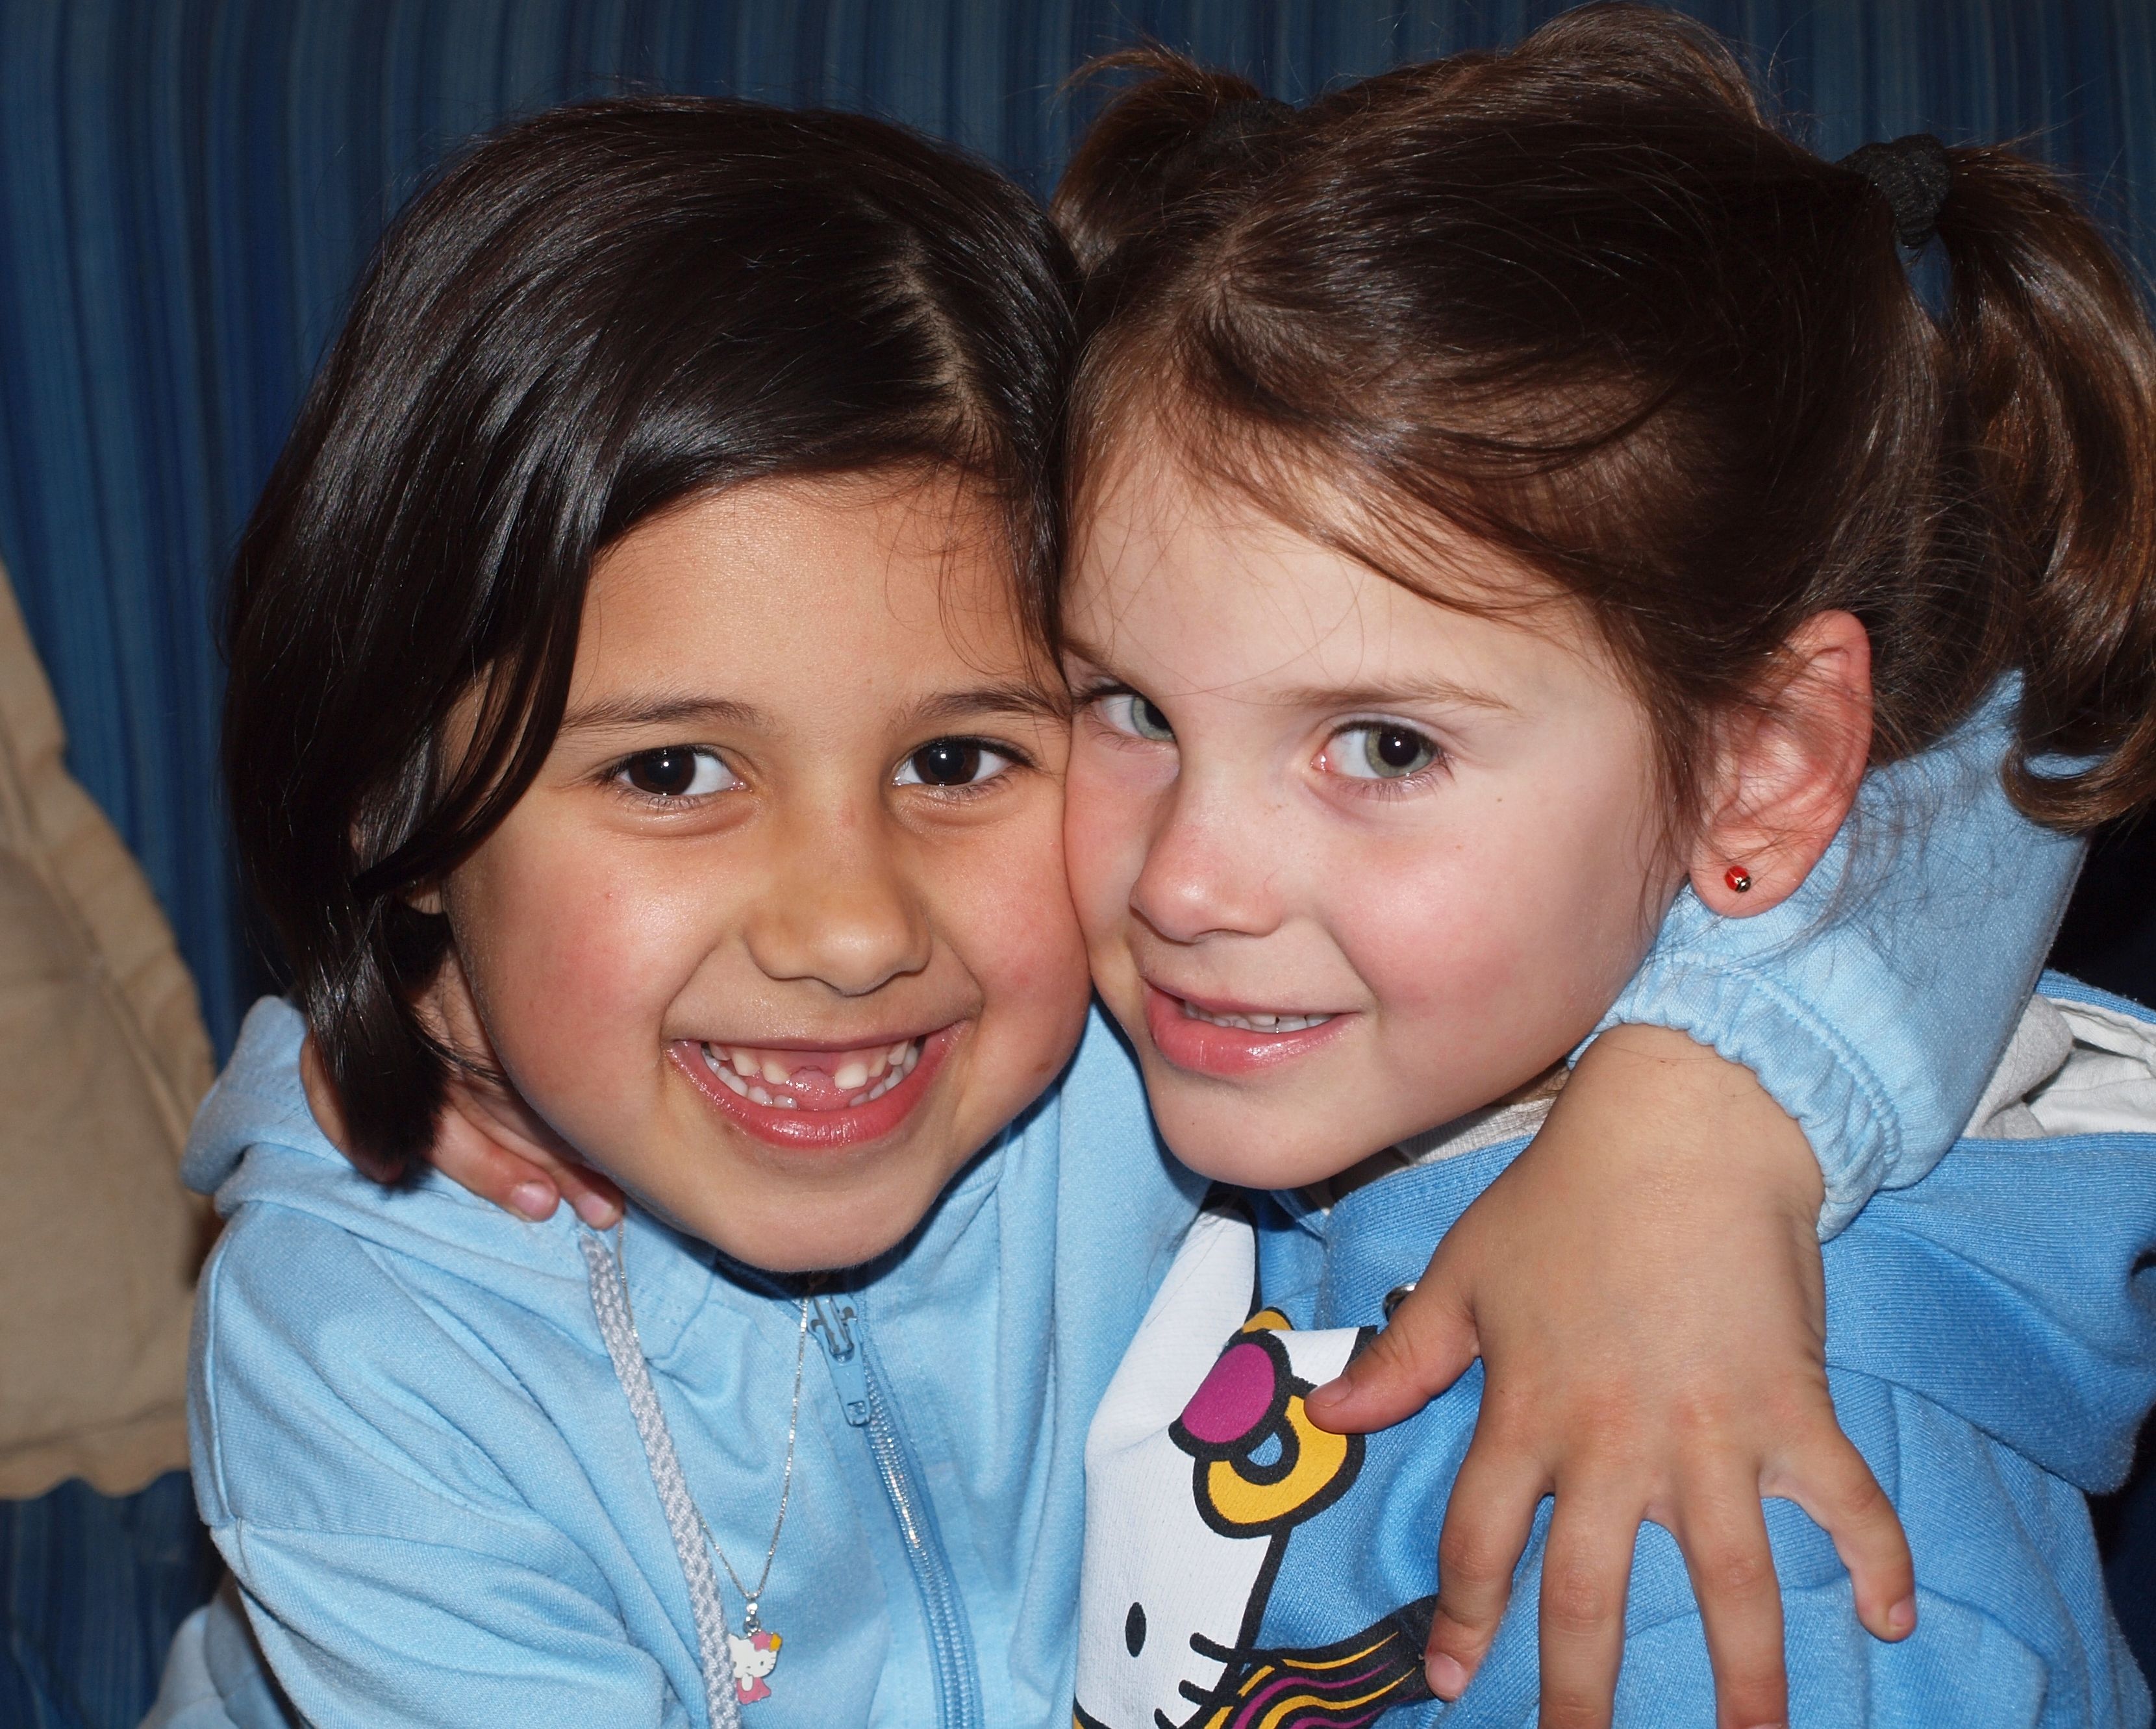
person, people, child, facial expression, smile, sibling, family, infant, eye, organ, emotion, ggl1